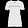
Label: T - shirt / top